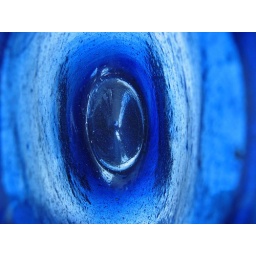
Inside a handblown blue glass jug with the camera sitting in the top pointing to the base.